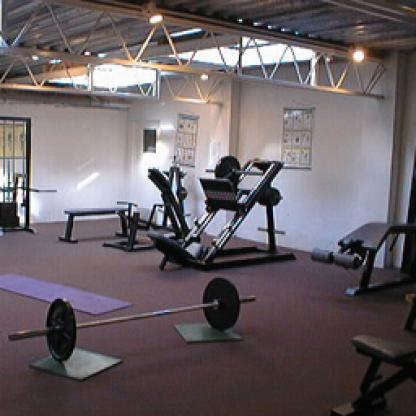
Scene: Indoor